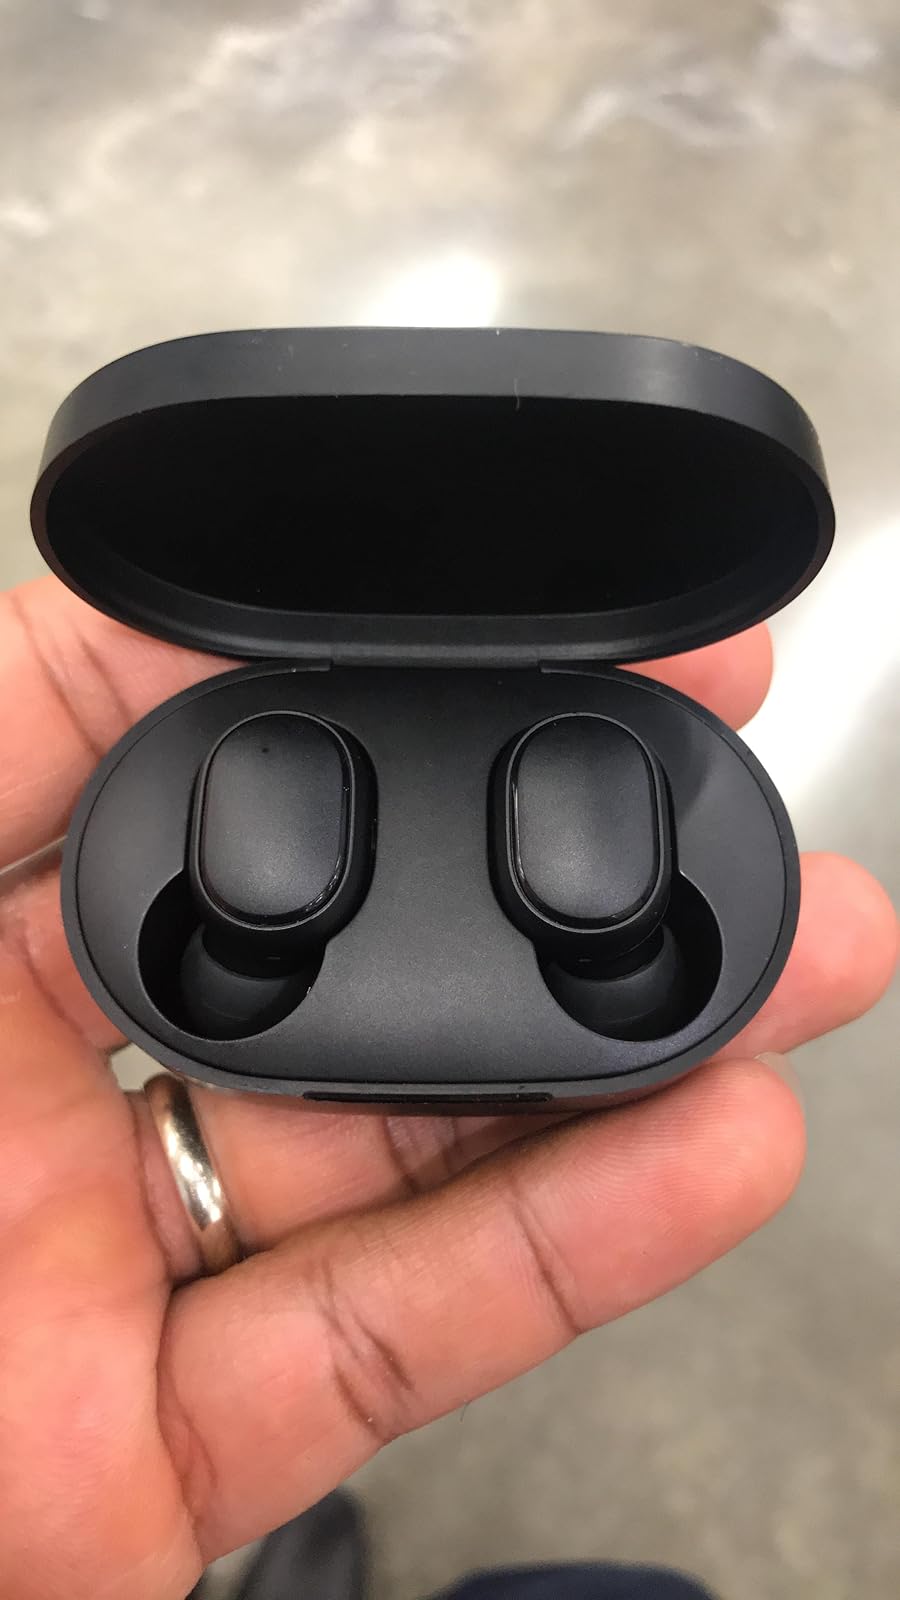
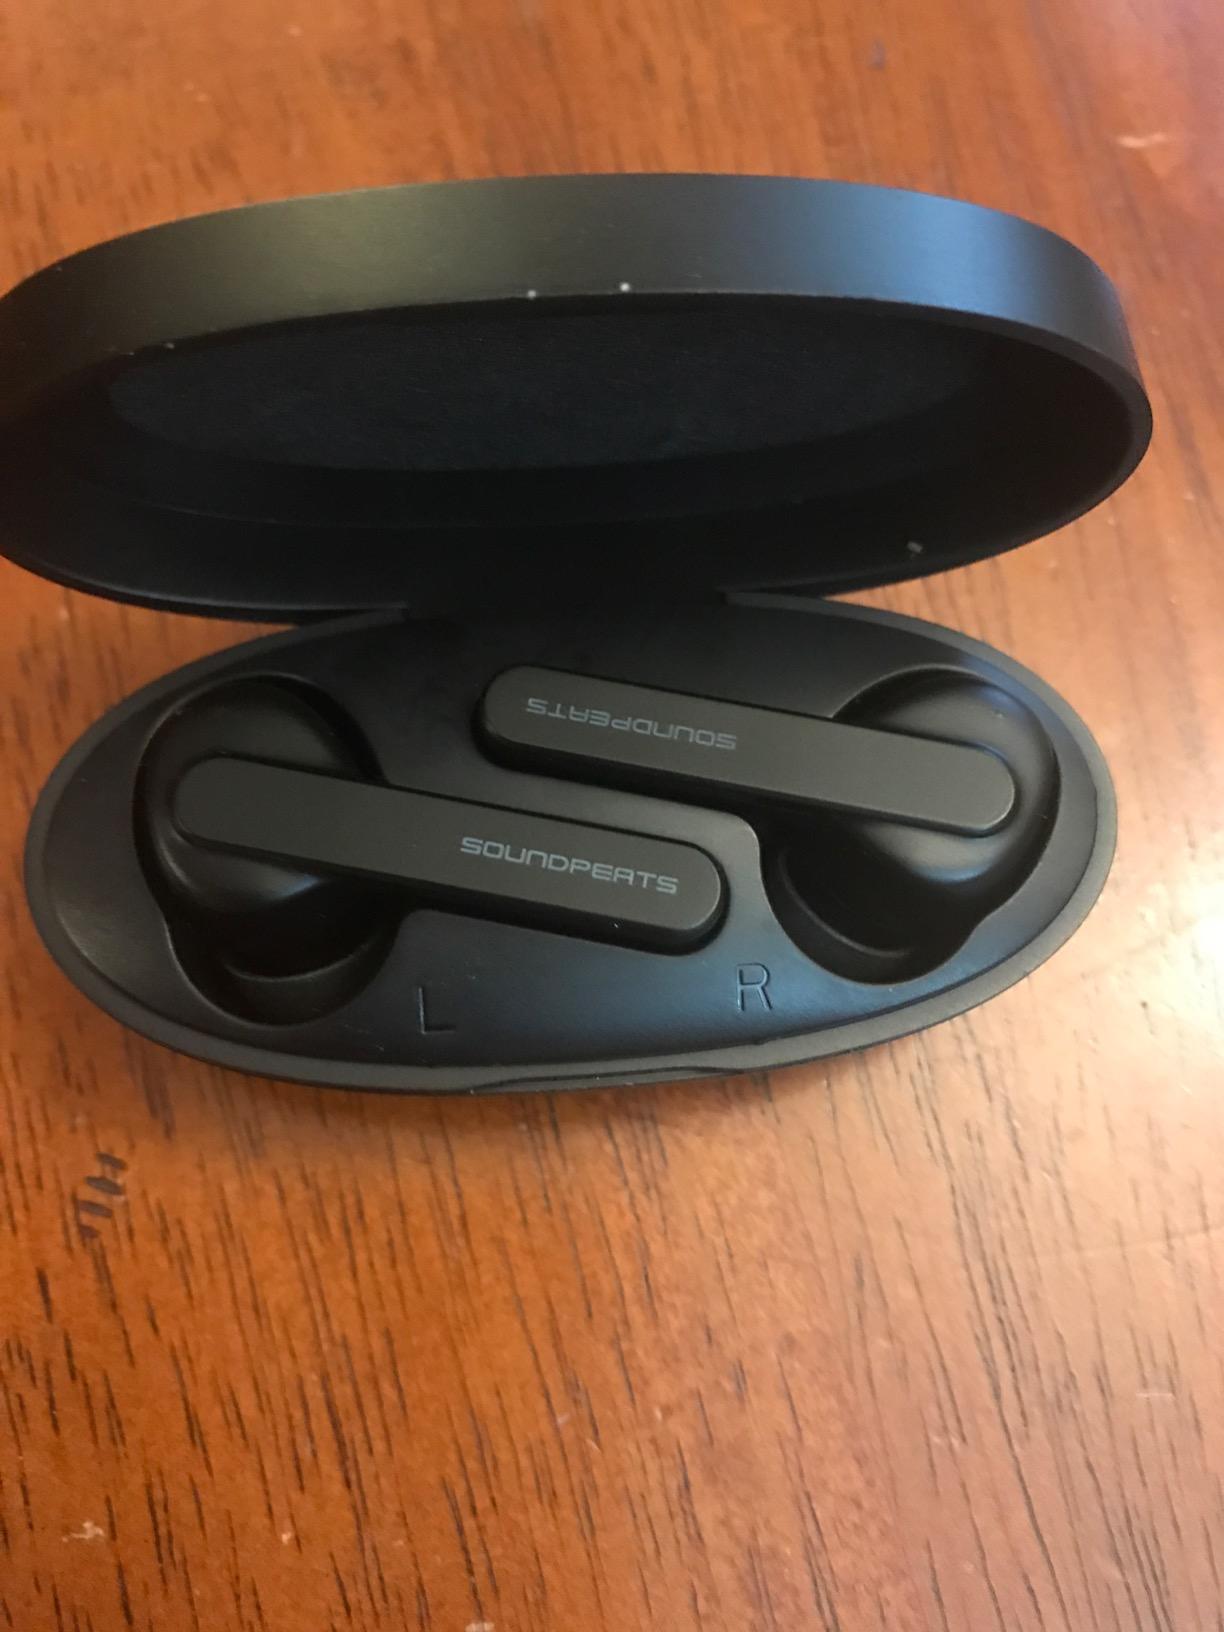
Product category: earbuds
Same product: no